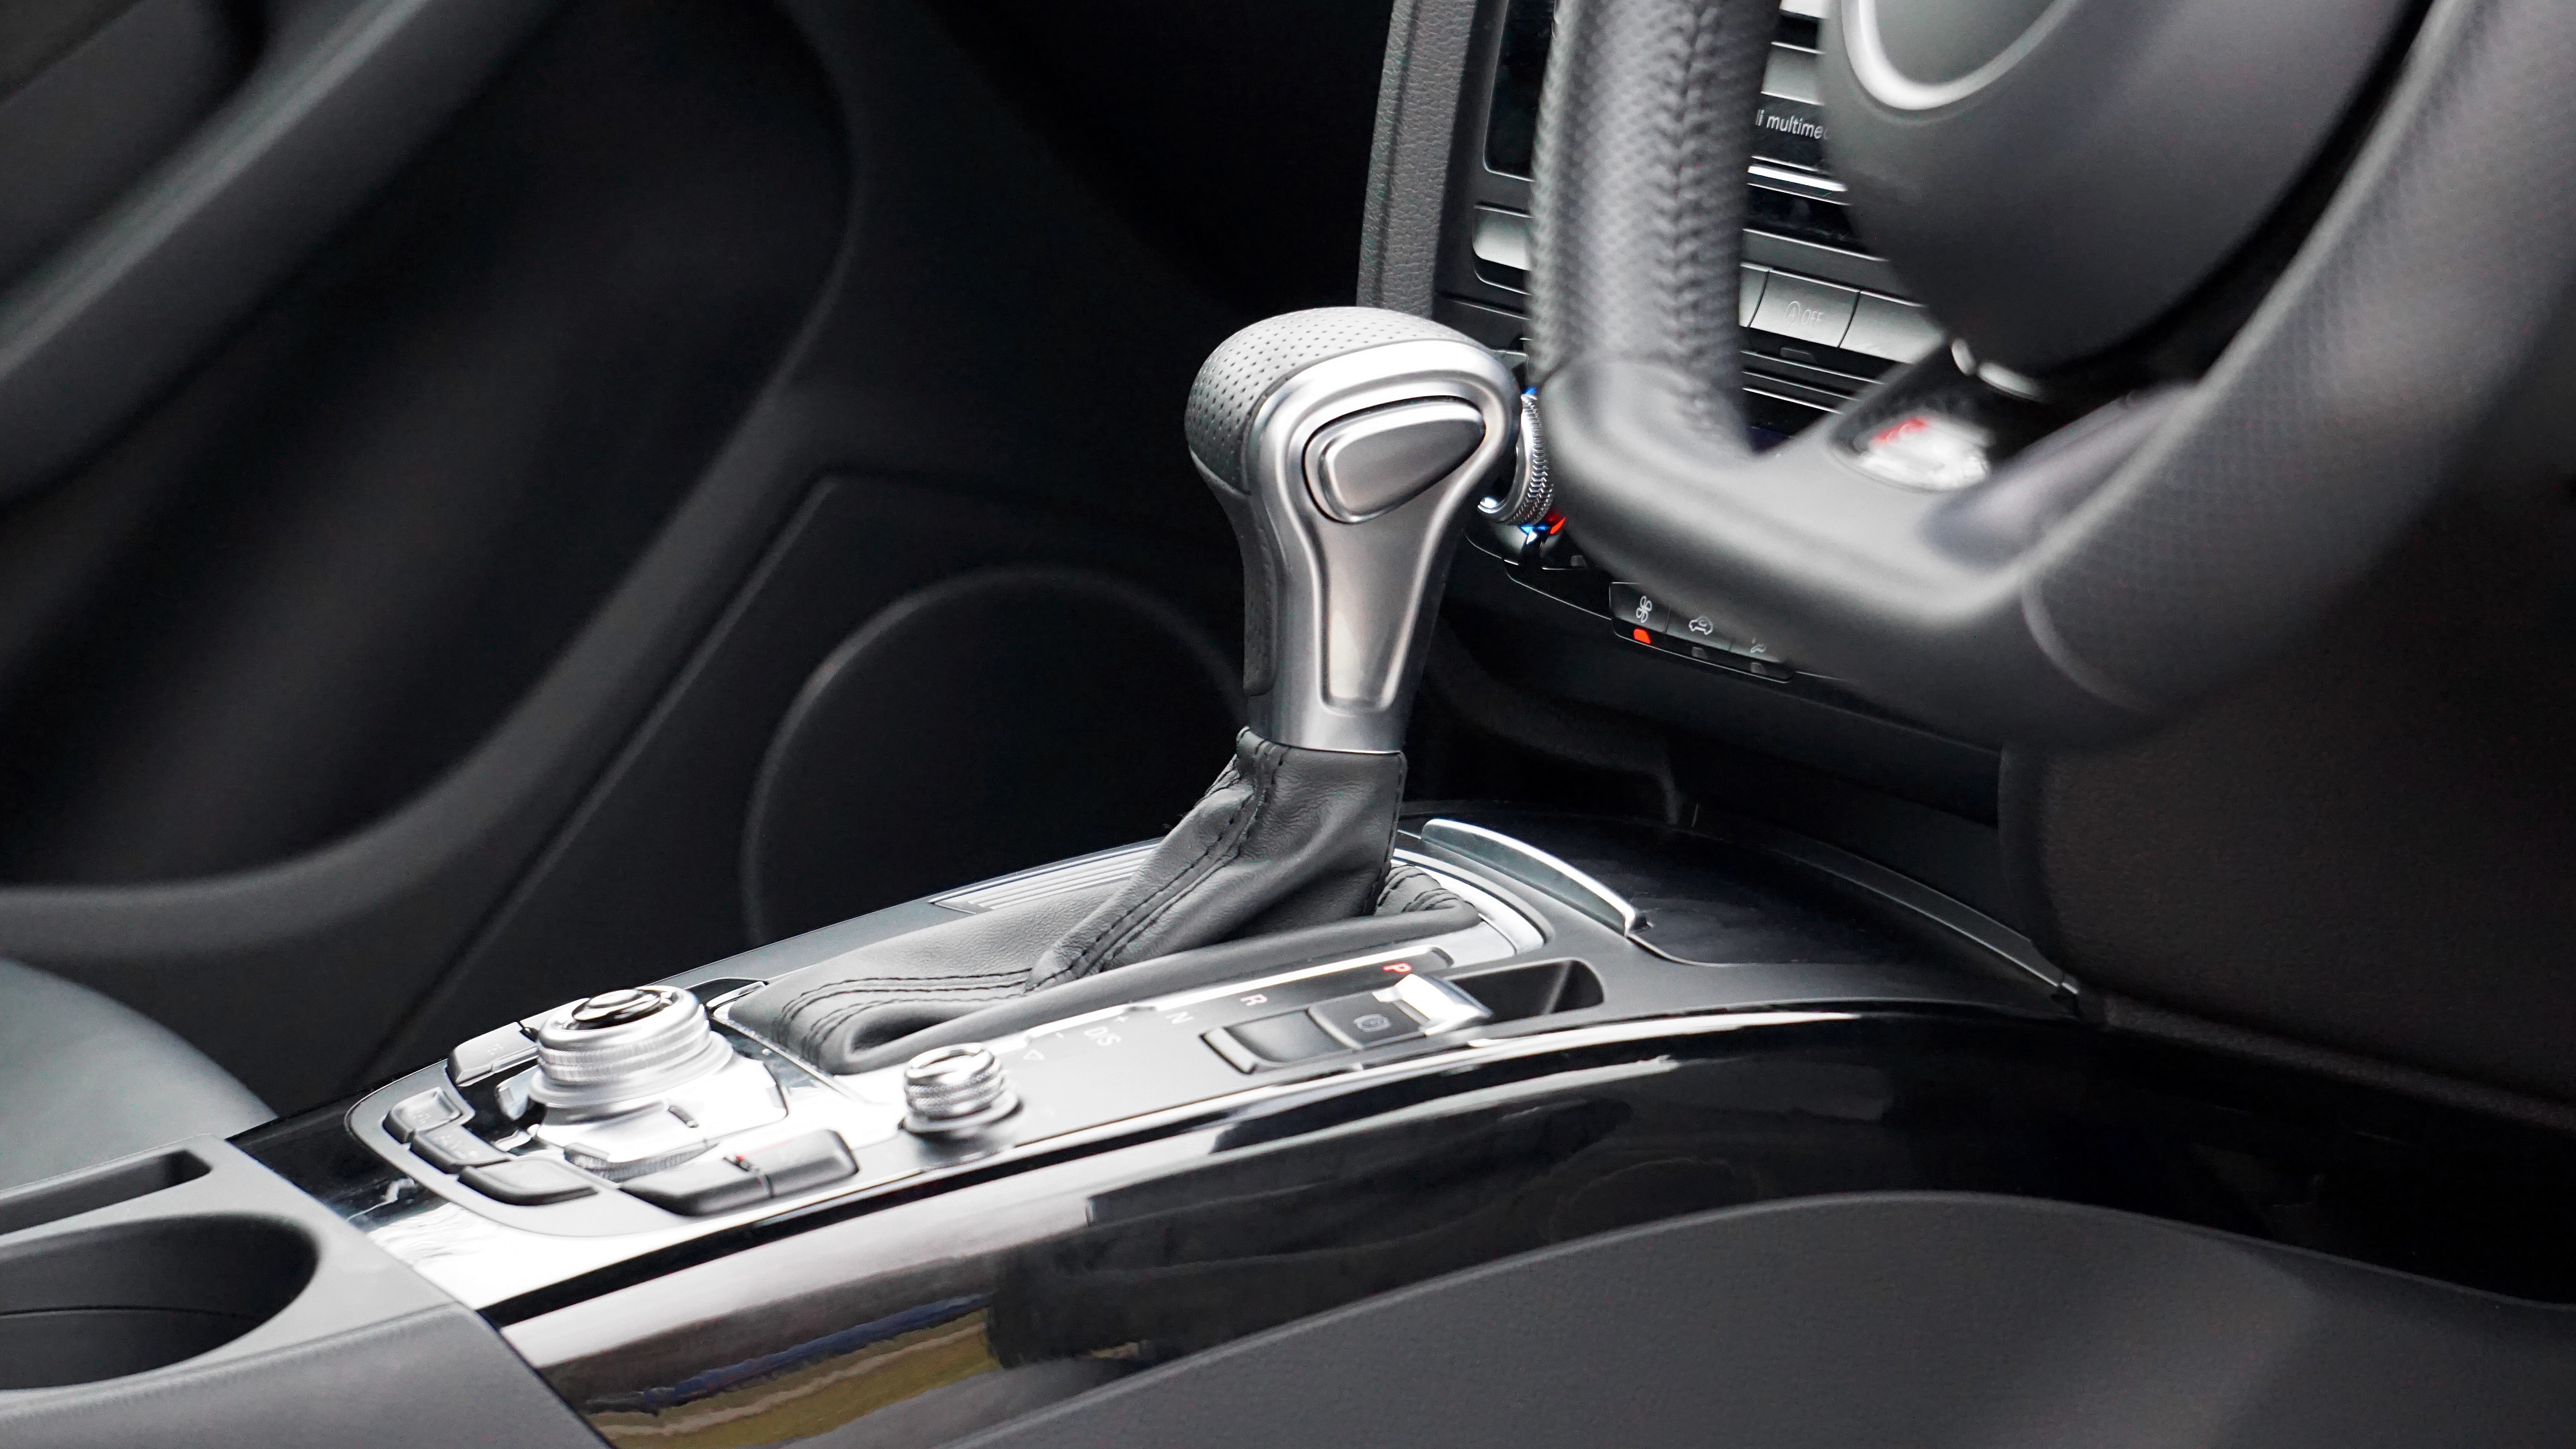
light, sport, car, wheel, automobile, interior, transportation, transport, vehicle, gear, auto, steering wheel, modern, automotive, sports car, headlamp, supercar, power, luxury, motor, sedan, style, front, bmw, audi, automatic, metallic, selector, sport utility vehicle, land vehicle, a5, automobile make, automotive exterior, luxury vehicle, family car, executive car, sports sedan